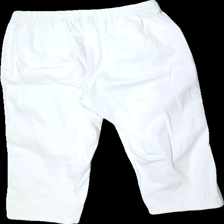
View: back
Type: Trousers
Category: Ladies
Brand: Not in the list
Brand text on label: Signature
Colors: White
Material: 100% Cotton
Cut: Cropped
Size: L
Damage: stain
Damage location: bottom right
Damage 2: stain
Damage 2 location: middle center
Price range: <50
Recommended usage: Recycle
Description: white cropped trousers